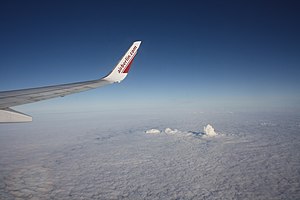
Niederaussem Kraftværk / Historie
Røgsky fra kraftværket, der rækker op over skydækket.
Niederaussem Kraftværk er et tysk brunkul-fyret kraftværk i den nordlige del af byen Bergheim, der ligger i Nordrhein-Westfalen. Værket ejes af RWE. Det består af ni enheder, som blev bygget mellem 1963 og 2003. Det har en samlet kapacitet på 3.864 MW og en nettokapacitet på 3.627 MW.